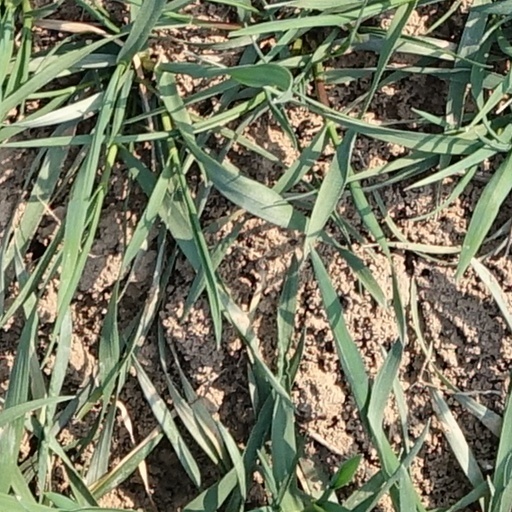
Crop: wheat